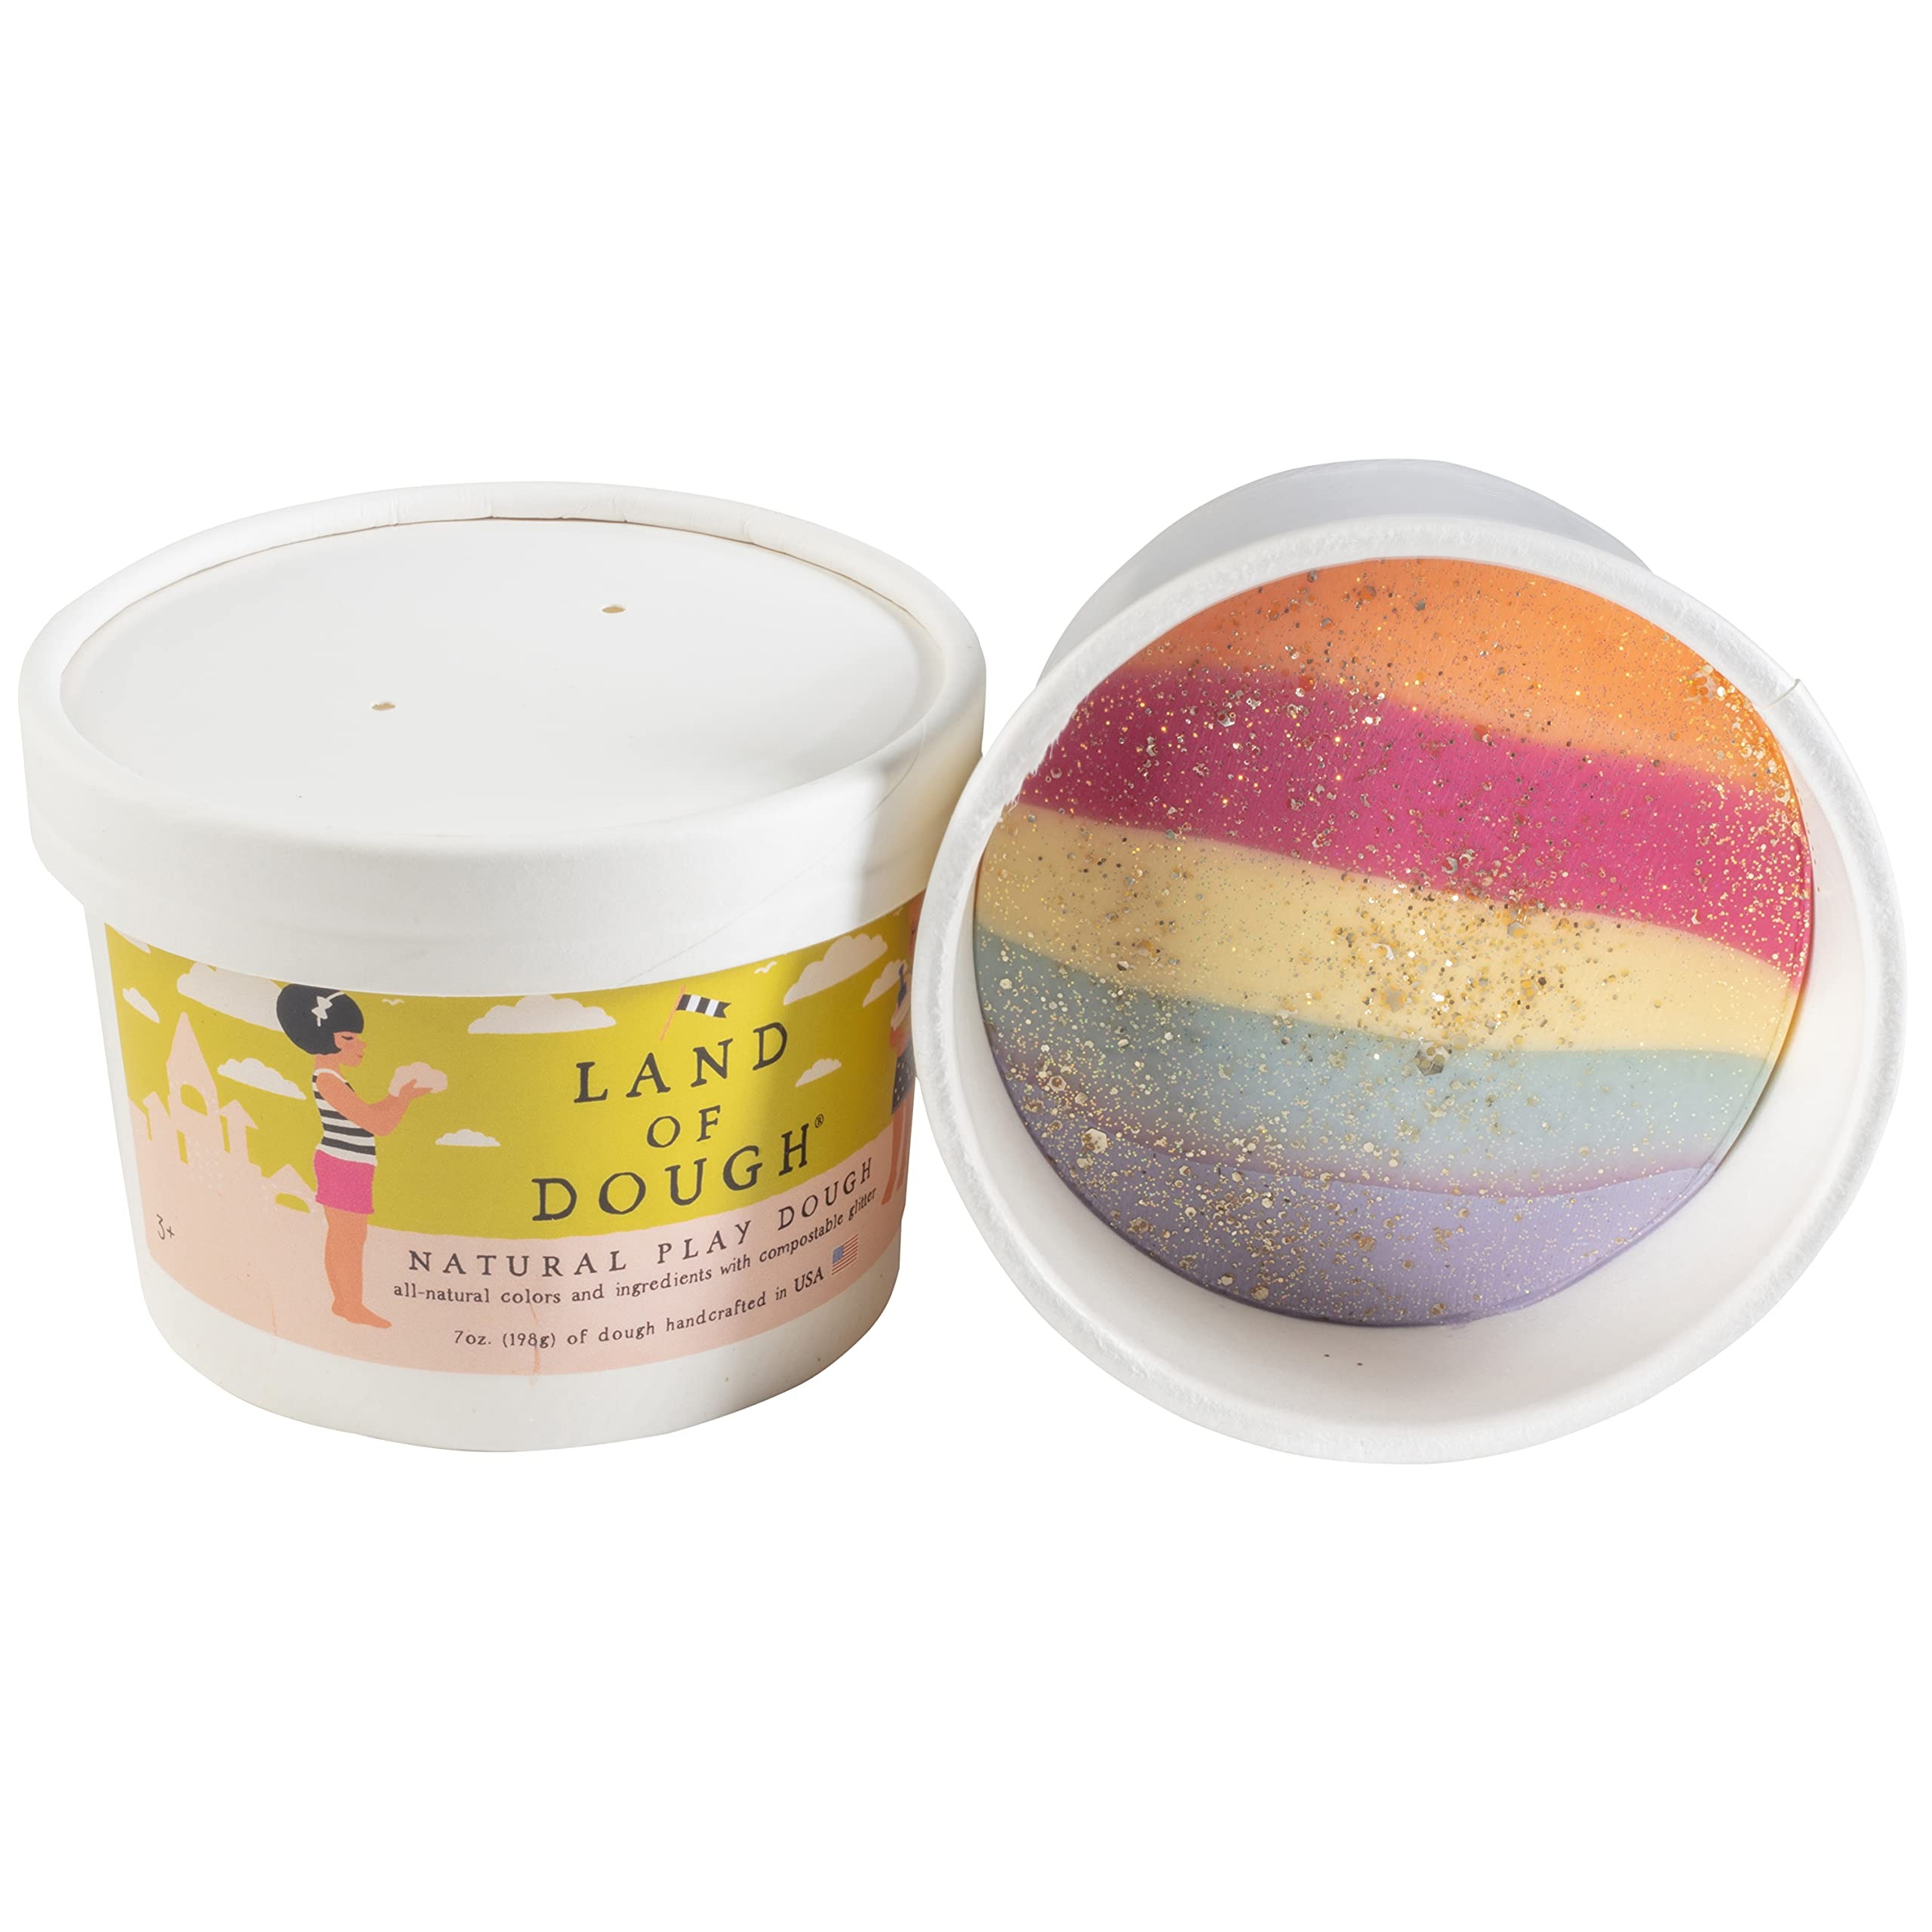
Item Name: CRAZY AARONS Unicorn Horn Dough Toy, 1 EA
Value: 1.0
Unit: Count

Price: 14.29